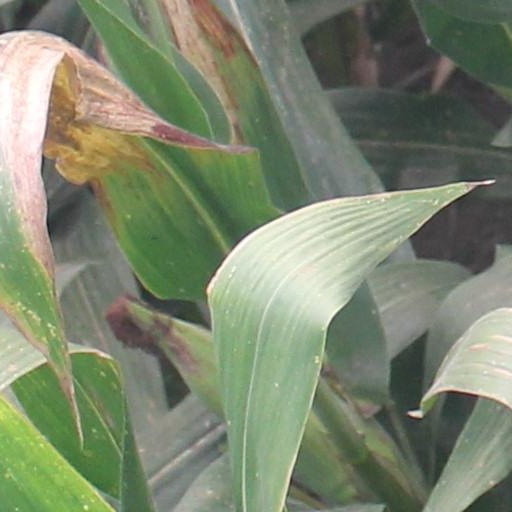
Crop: maize; corn